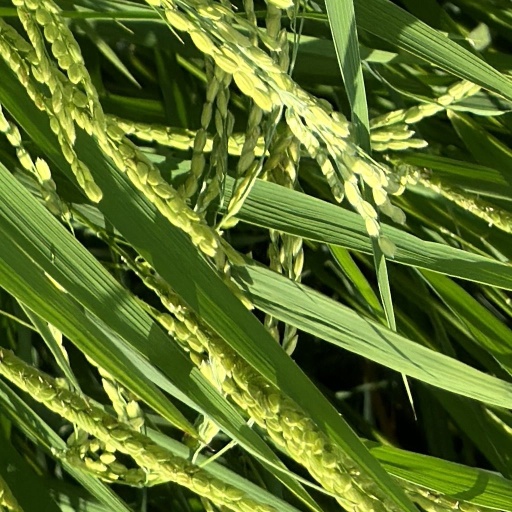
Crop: rice